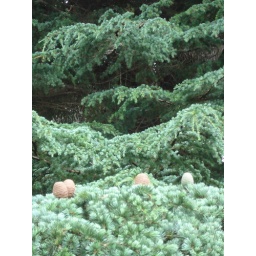
Big branch of pine tree within Botanic Garden, ChCh, nz